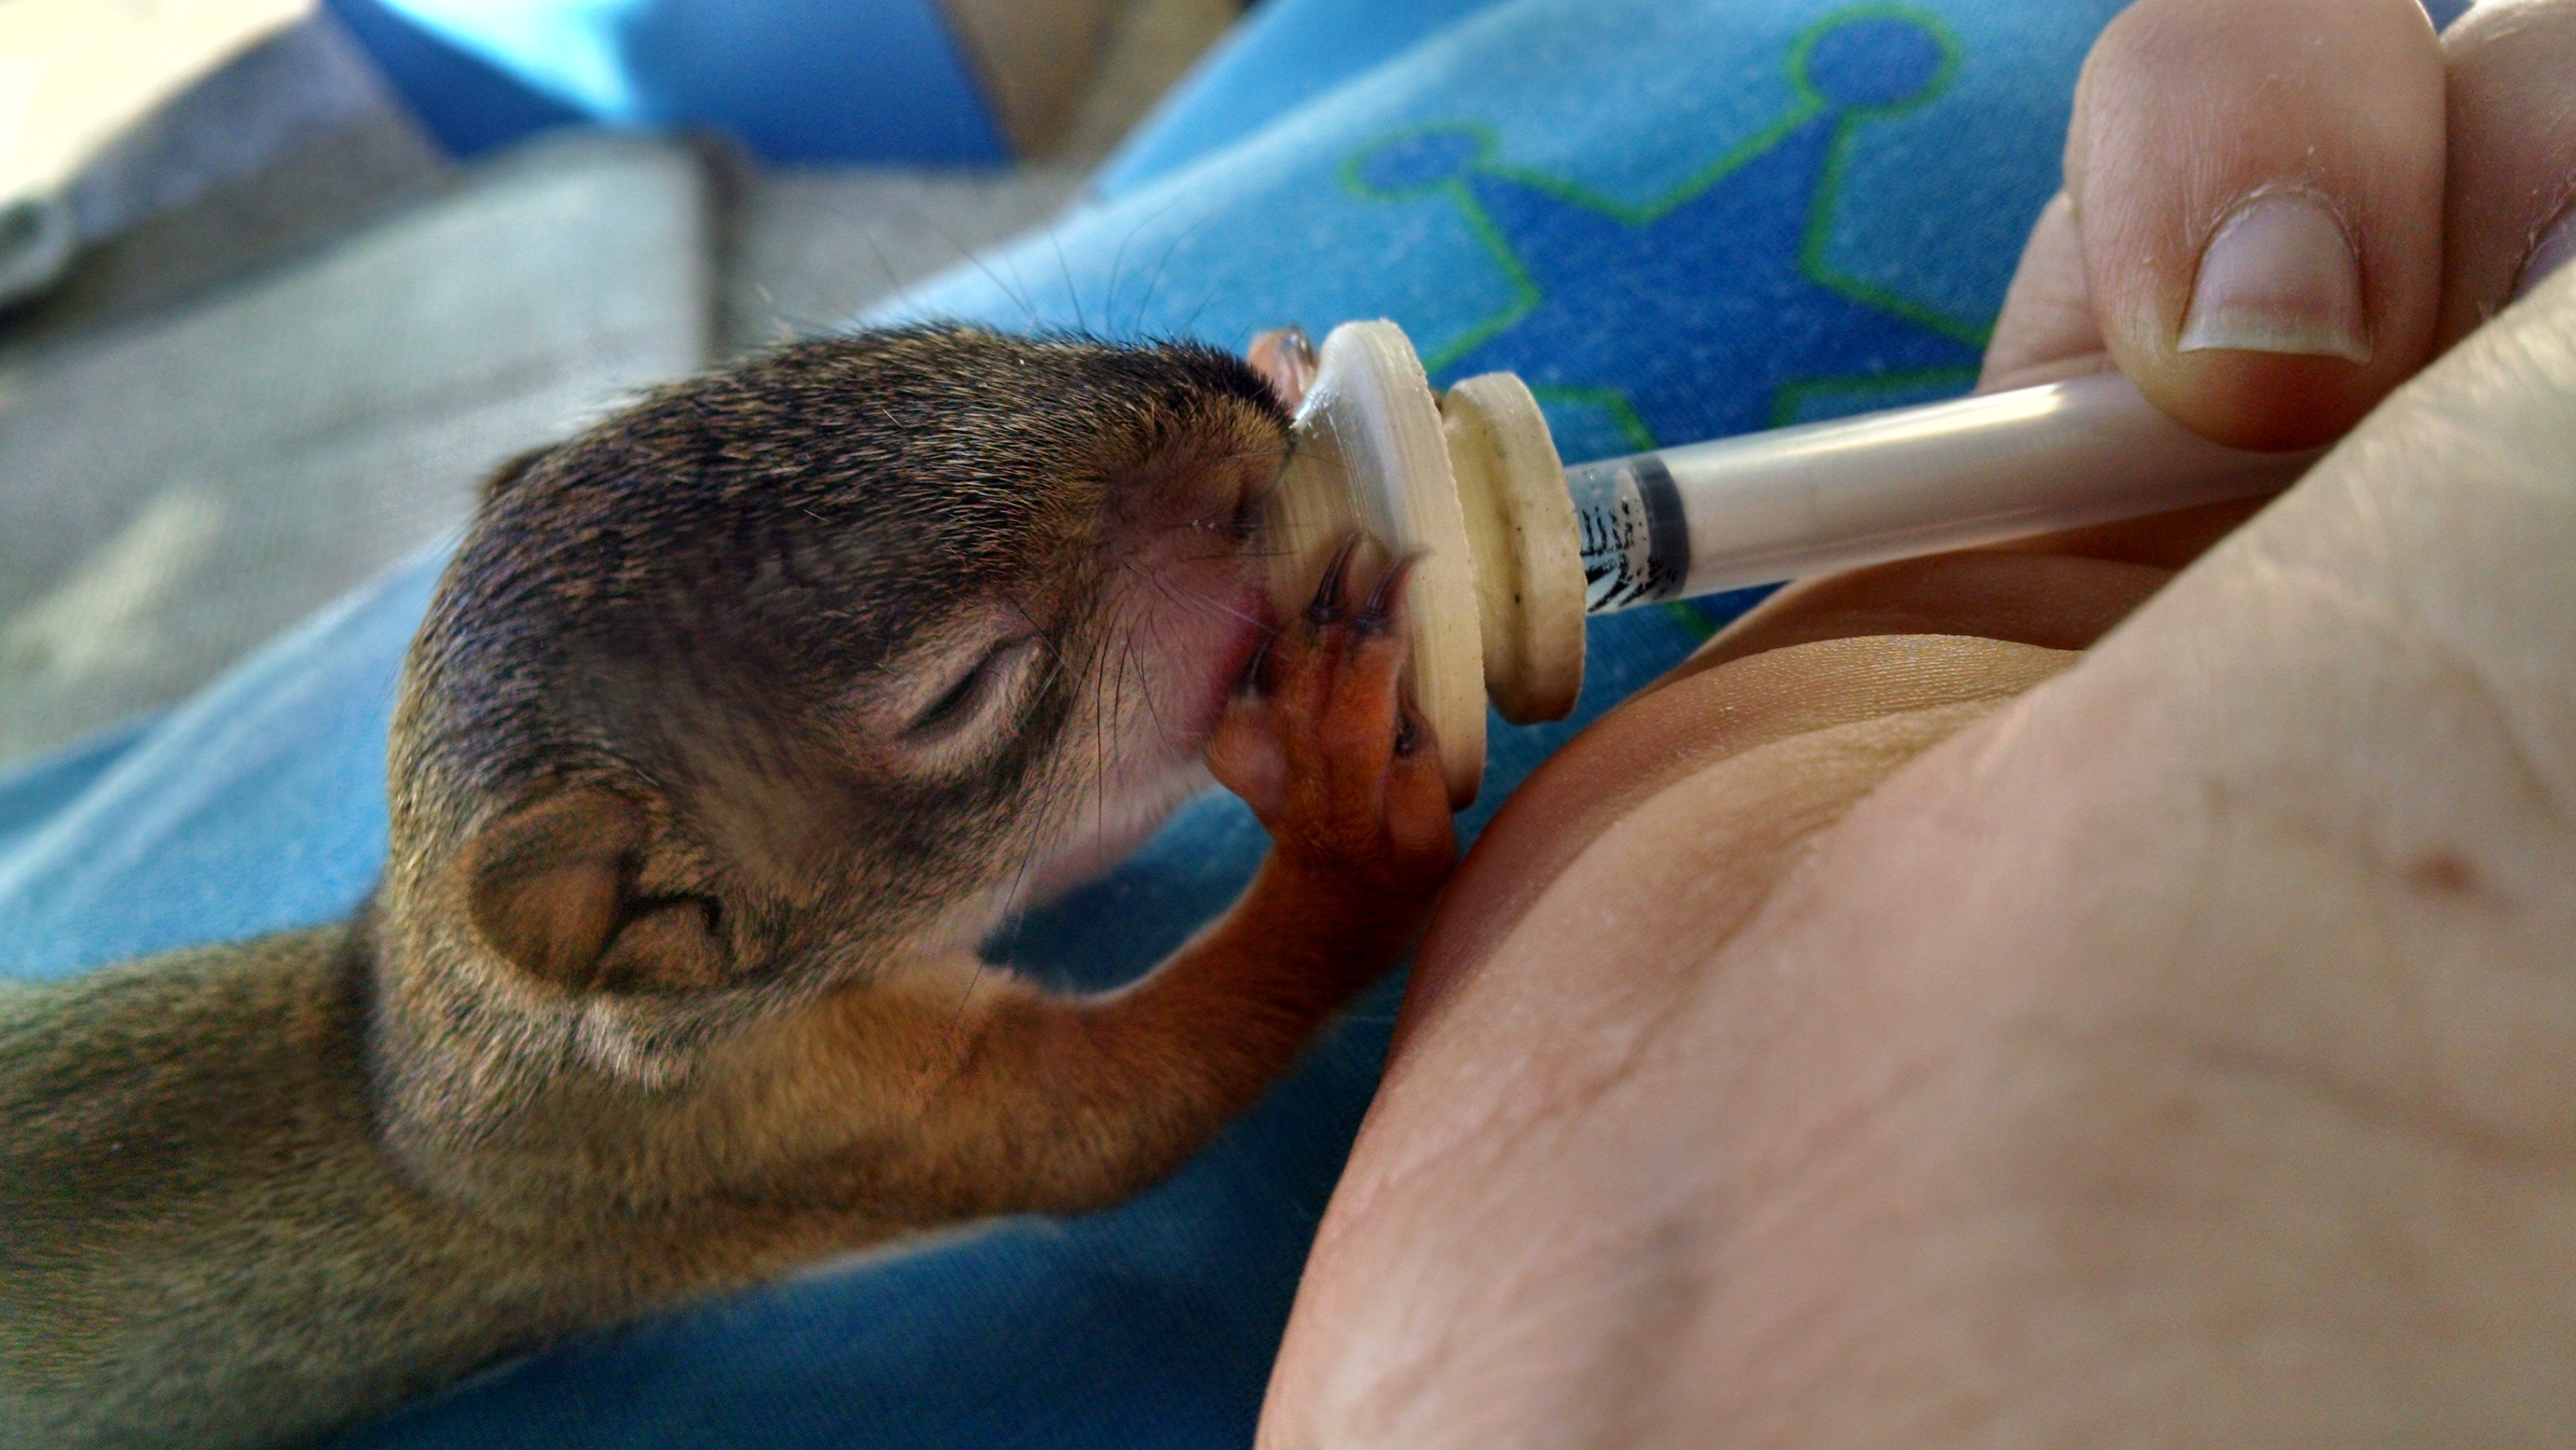
hand, wildlife, leg, young, finger, child, blue, squirrel, ear, baby, close up, orphan, nose, infant, rehabilitation, eye, head, skin